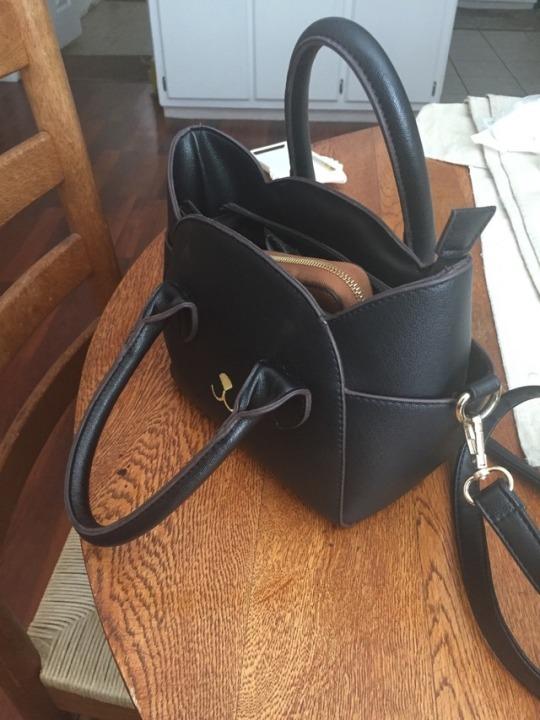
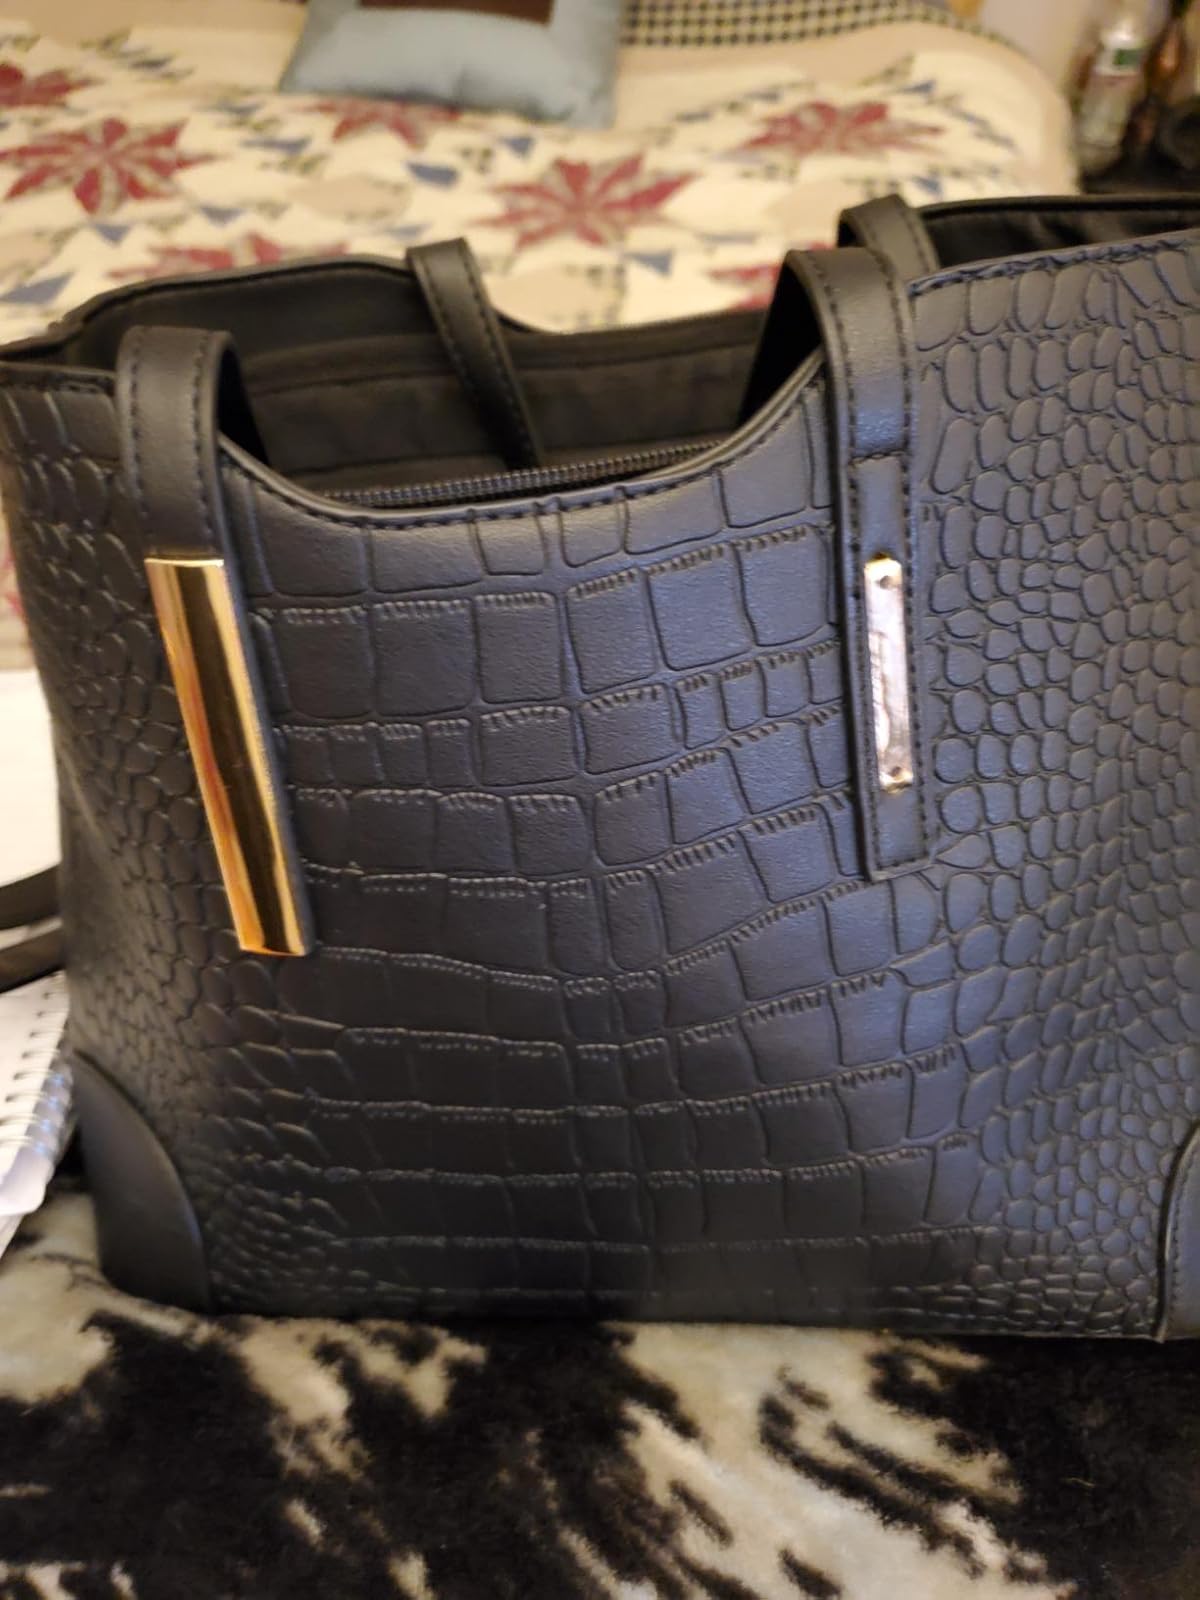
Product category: accessories_handbag
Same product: no